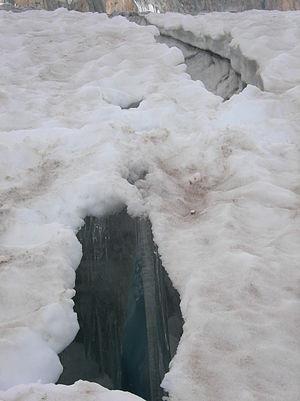
Une crevasse glaciaire est une ouverture naturelle dans un glacier. Plusieurs types de crevasses existent en fonction du terrain. Les crevasses peuvent représenter un véritable danger dans la pratique de l'alpinisme.